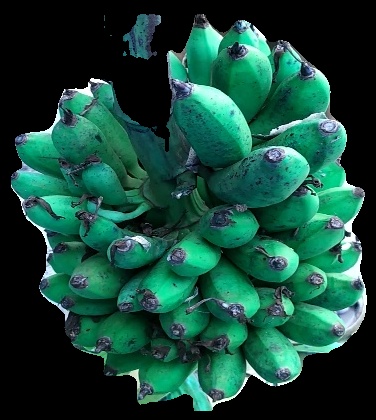
Variety: rasbale
Grade: grade3